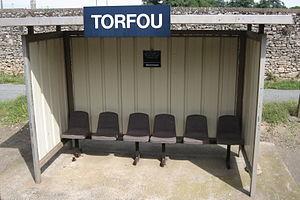
La gare de Torfou - Le Longeron - Tiffauges est une gare ferroviaire française de la ligne de Clisson à Cholet, située sur le territoire de la commune déléguée de Torfou, intégrée à Sèvremoine, dans le département de Maine-et-Loire, en région Pays de la Loire. Son nom se réfère aux bourgs de Torfou, Le Longeron et Tiffauges, qui se trouvent aux alentours.